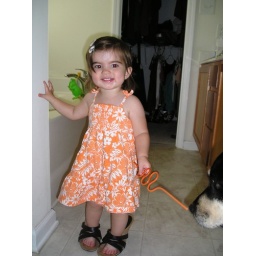
pretty girl in her new dress from Grandma Maria (and Mommy's shoes!)